Vincent Black Shadow

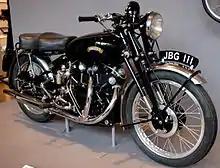
Series C Black Shadow

While the Series B Rapide was not designed to be a racer, PCV felt that steady improvement was necessary and drew up a specification for a version with greater performance. The factory had been receiving inquiries regarding tuning options that would increase performance of the existing model, and PCV believed that a new model would offer two things; an upgrade path for owners looking for more speed and increased profits for the factory. Further encouragement was provided by the racing success of factory racer and performance testbed Gunga Din.